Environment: real
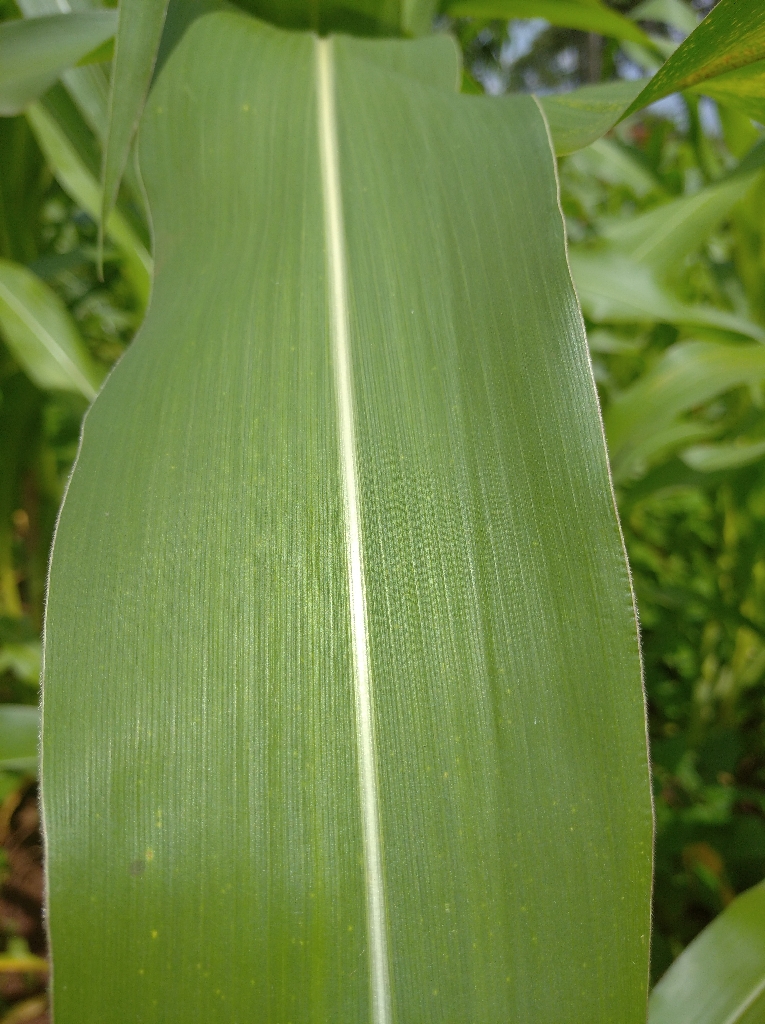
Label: healthy